Lawrence Alma-Tadema

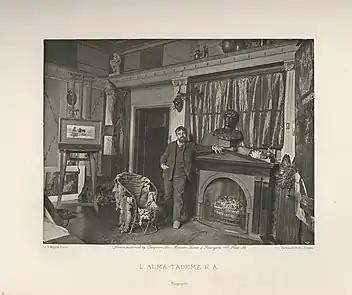
"<a href="https%3A//library.nga.gov/permalink/01NGA_INST/1p5jkvq/alma991625483804896">Lawrence Alma-Tadema

Alma-Tadema and his wife spent their honeymoon in Florence, Rome, Naples and Pompeii. This, his first visit to Italy, developed his interest in depicting the life of ancient Greece and Rome, especially the latter since he found new inspiration in the ruins of Pompeii, which fascinated him and would inspire much of his work in the coming decades. There he met Geremia Discanno, an Italian painter who had been commissioned by archaeologist Giuseppe Fiorelli to reproduce the brightly painted frescoes being uncovered in the excavations of Pompeii and Herculaneum before they faded from exposure. He would consult Discanno a number of times before Discanno's death in 1907 to ensure his paintings of antiquity would reflect the lifestyle of residents of the Greco-Roman world accurately.